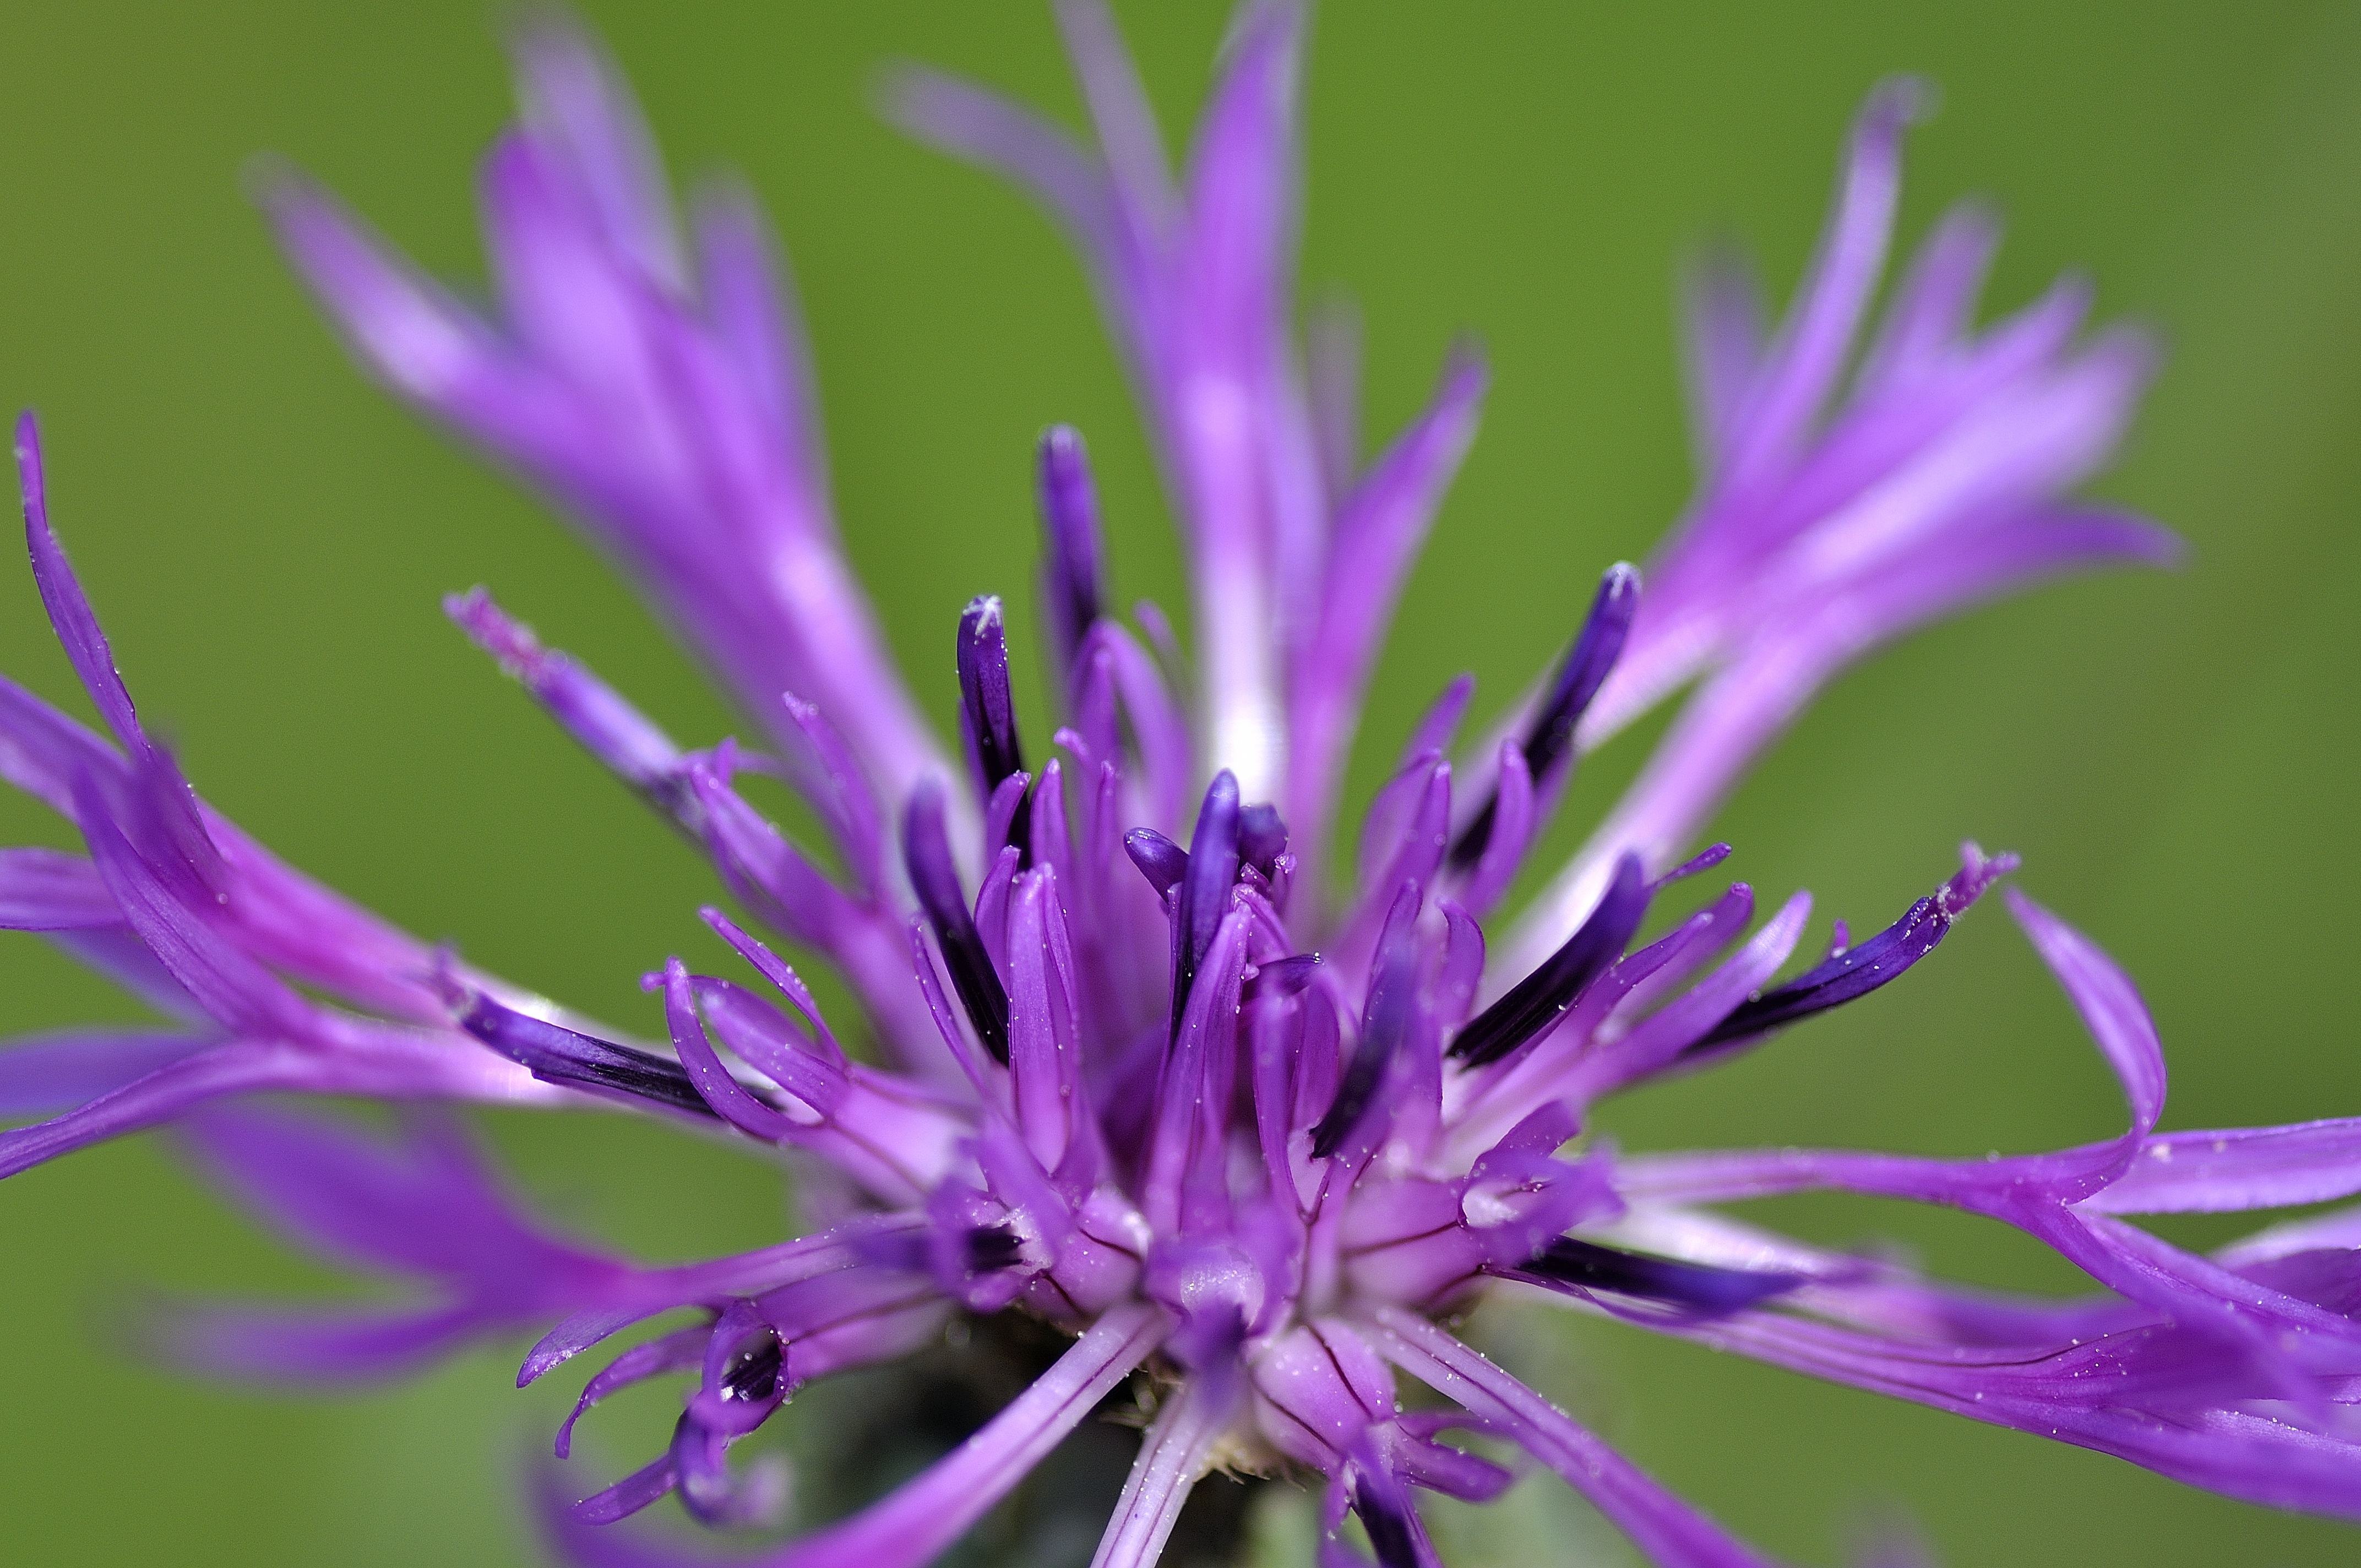
blossom, plant, flower, petal, bloom, herb, produce, vegetable, close, flora, wildflower, cornflower, chicory, filigree, macro photography, flower purple, flowering plant, annual plant, plant stem, land plant